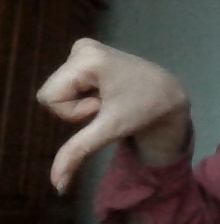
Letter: waw